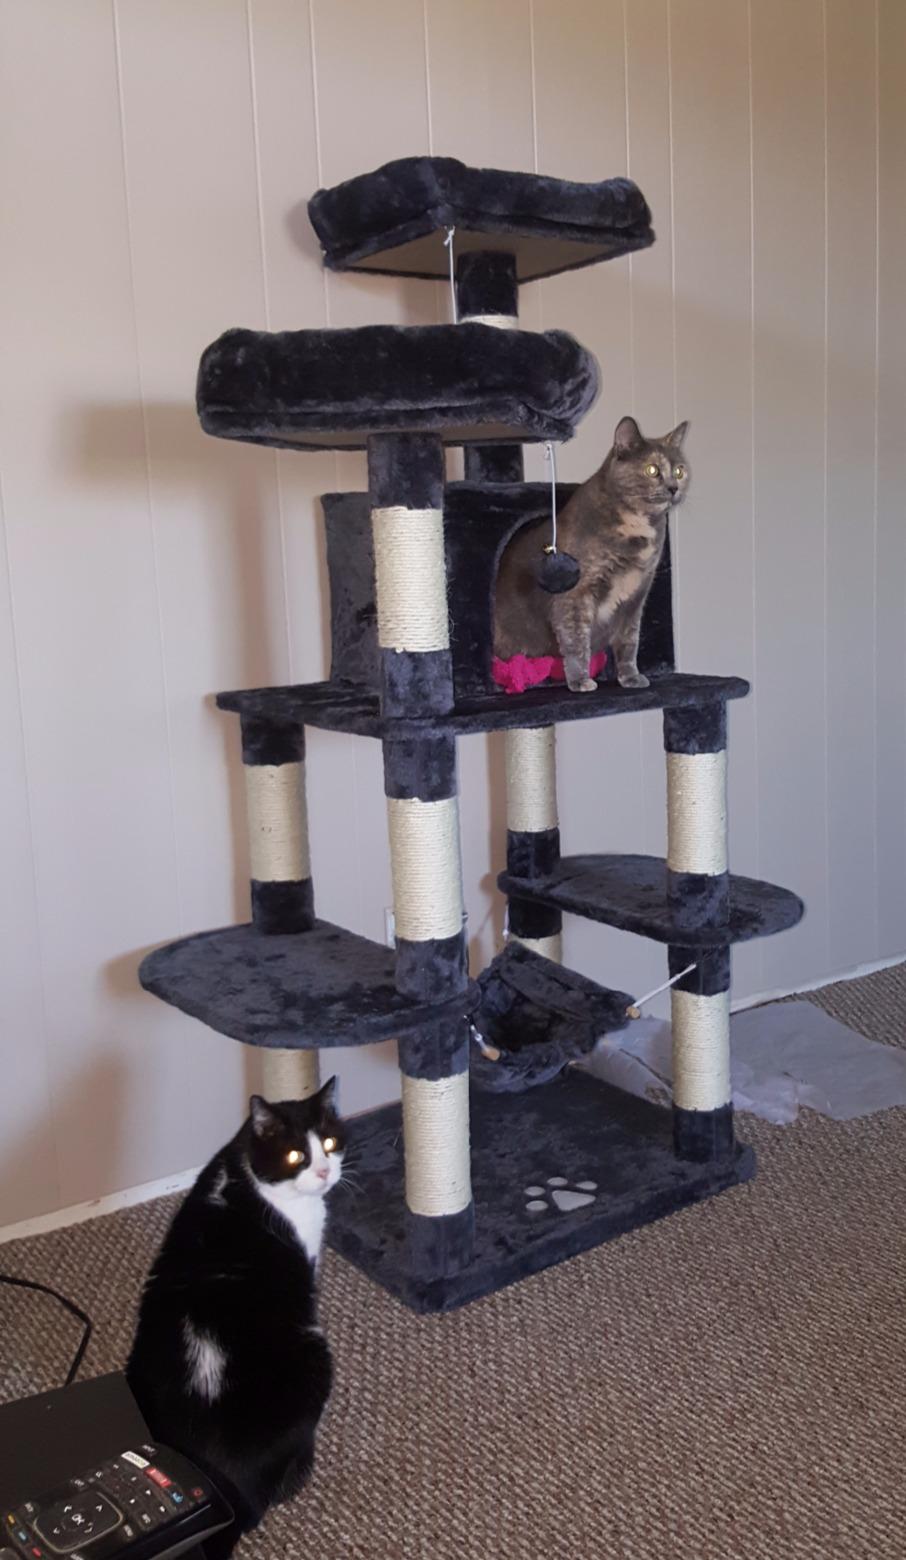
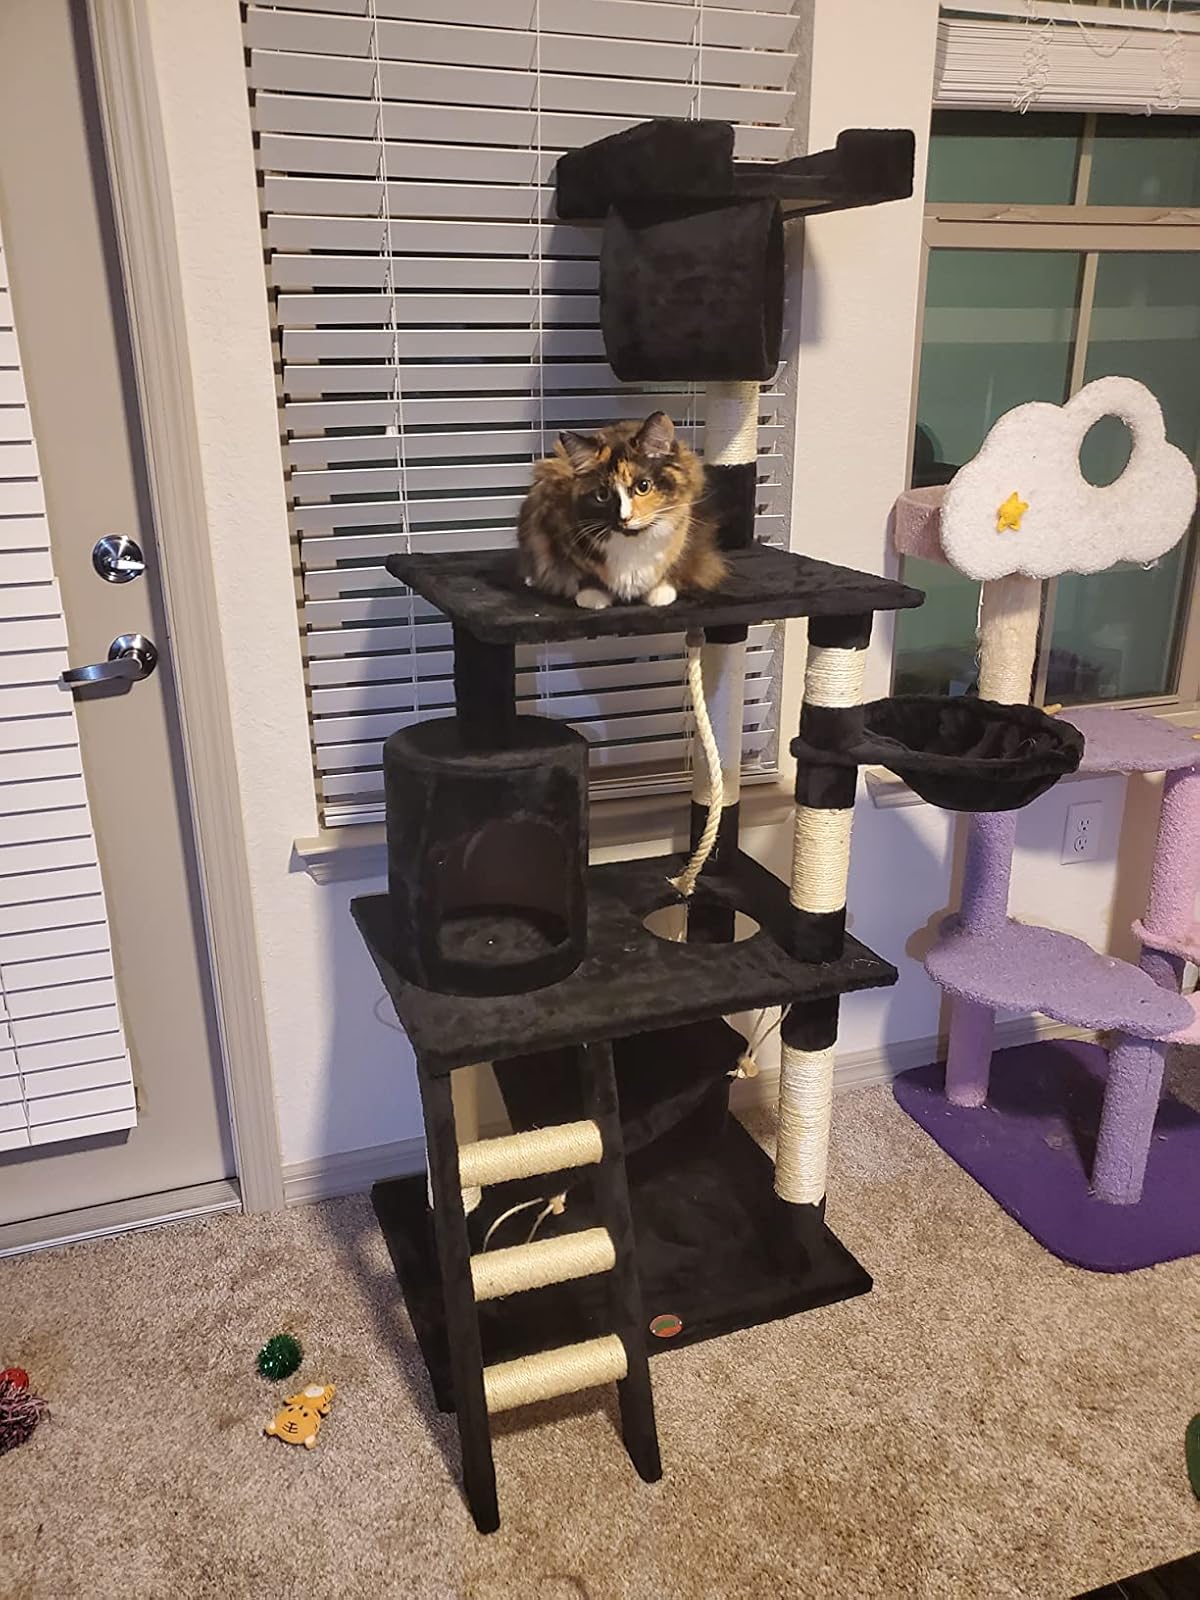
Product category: items_cat tree
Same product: no